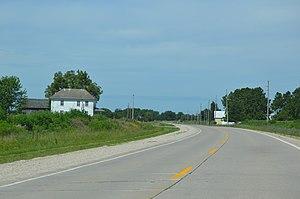
Charleston Township est un township du comté de Lee en Iowa, aux États-Unis.